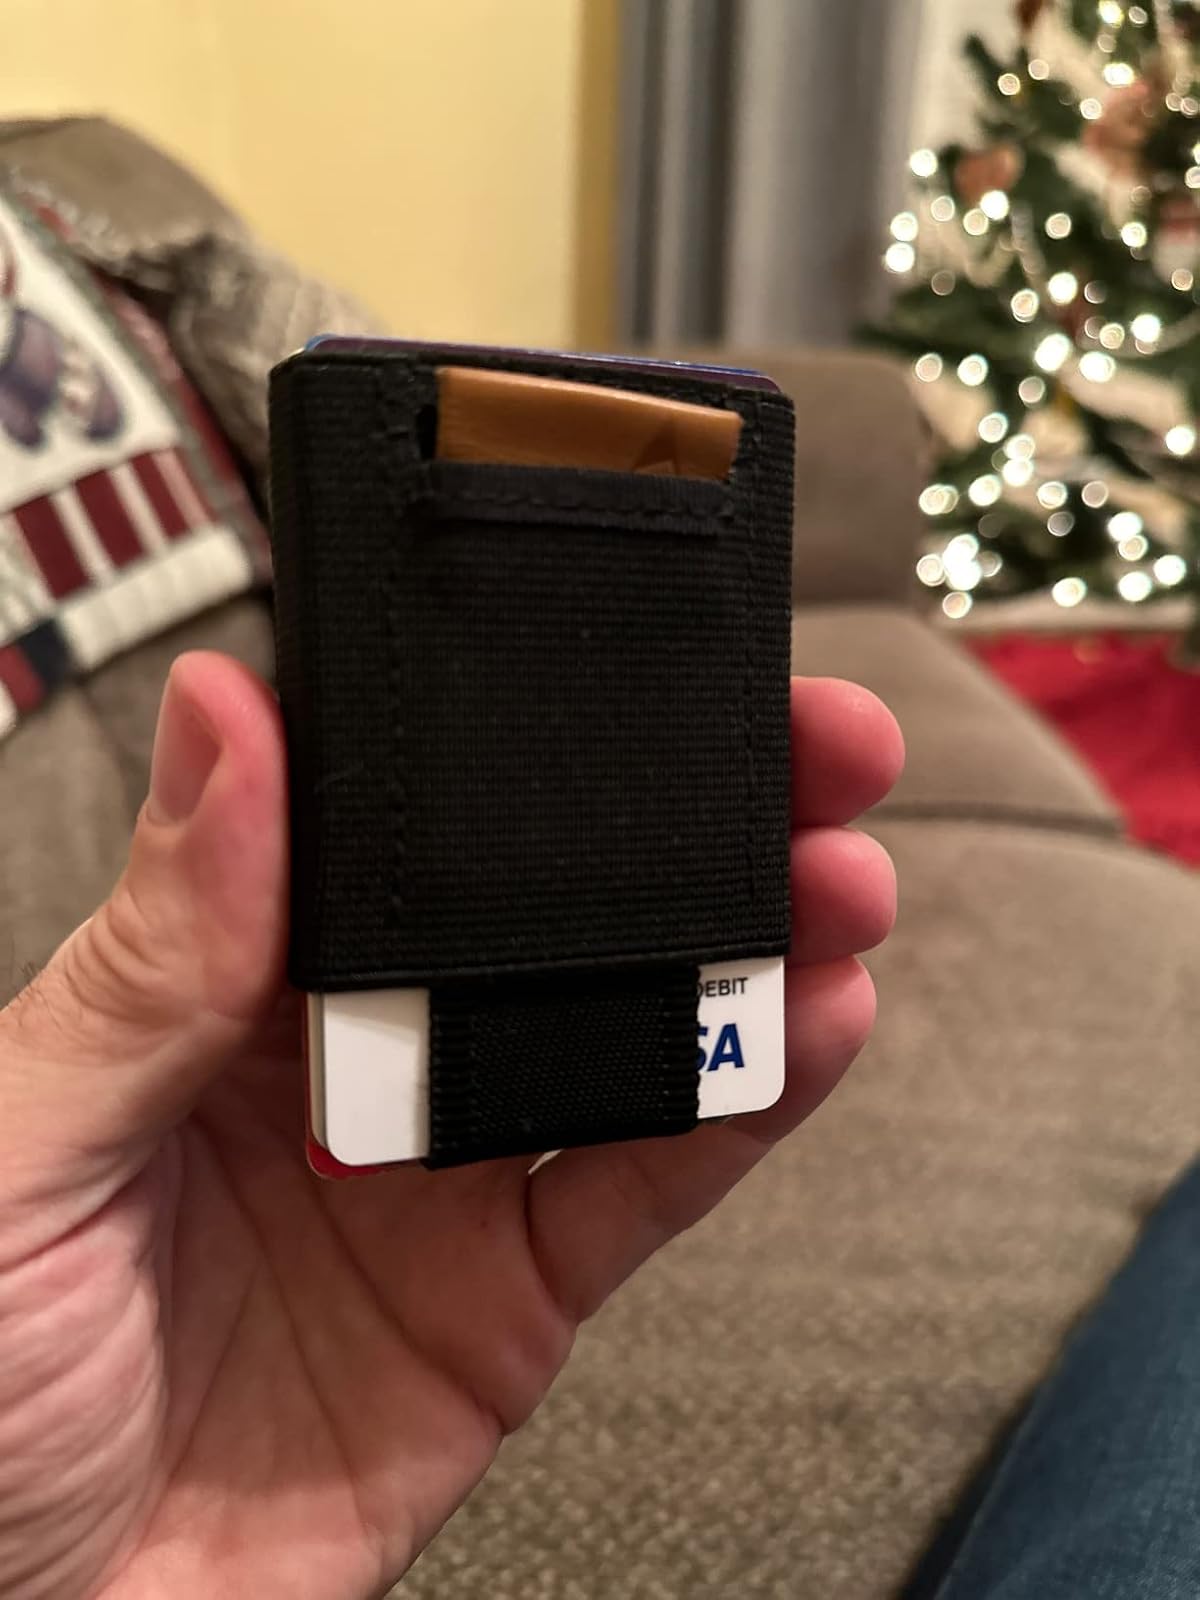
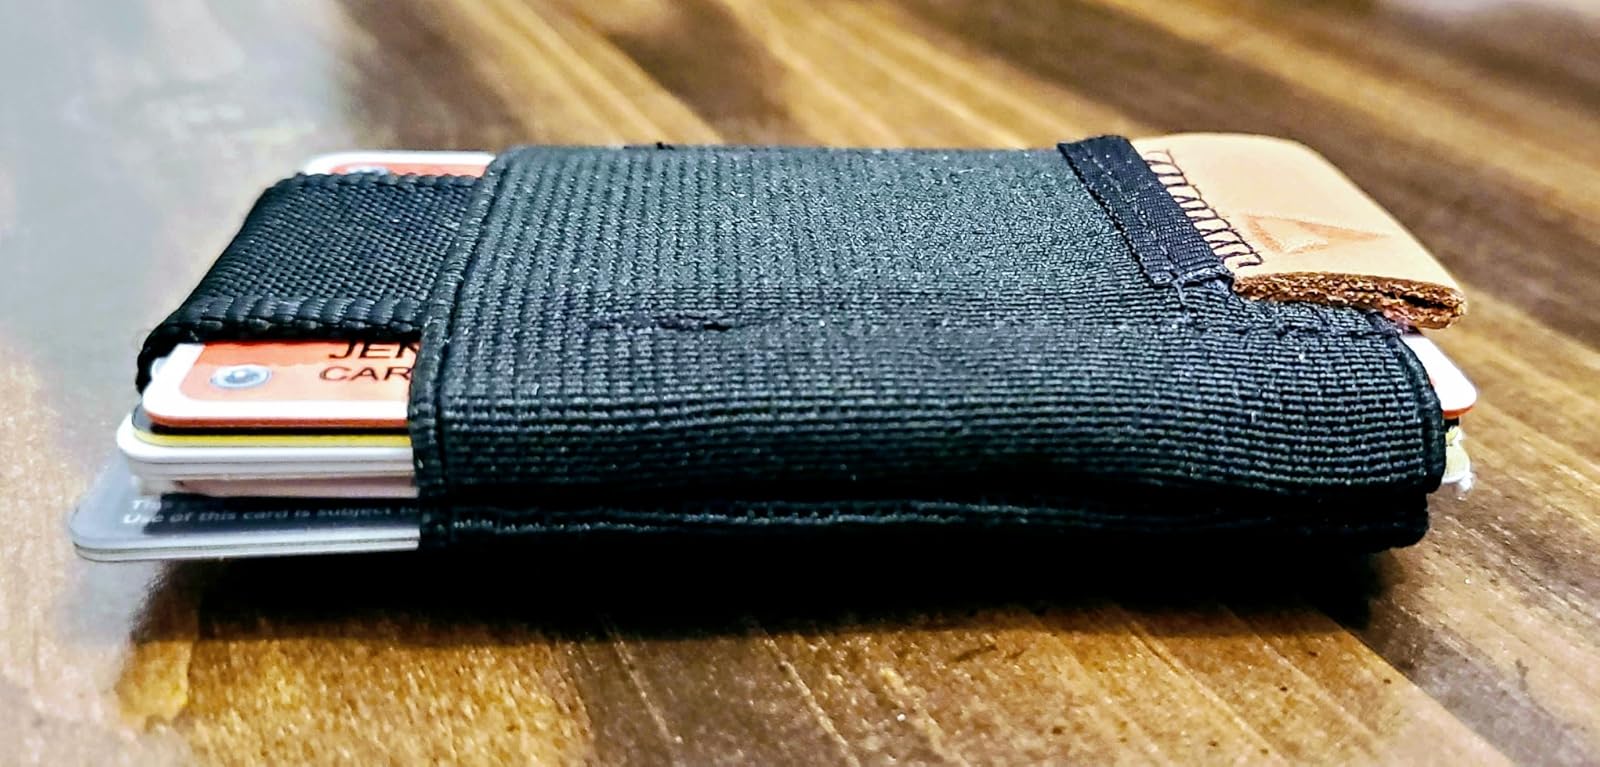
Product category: accessories_wallet
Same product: yes